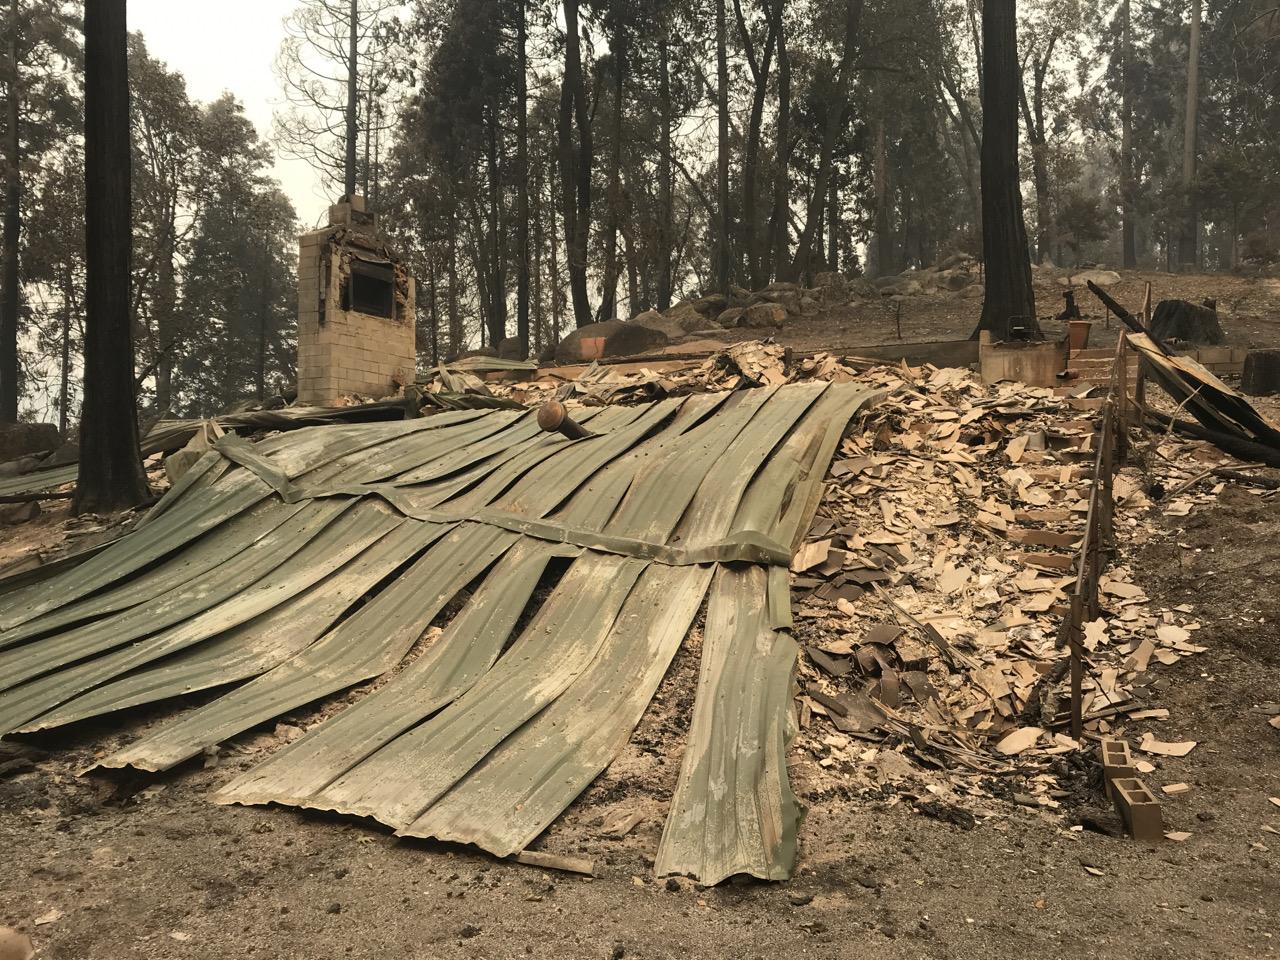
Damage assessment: destroyed